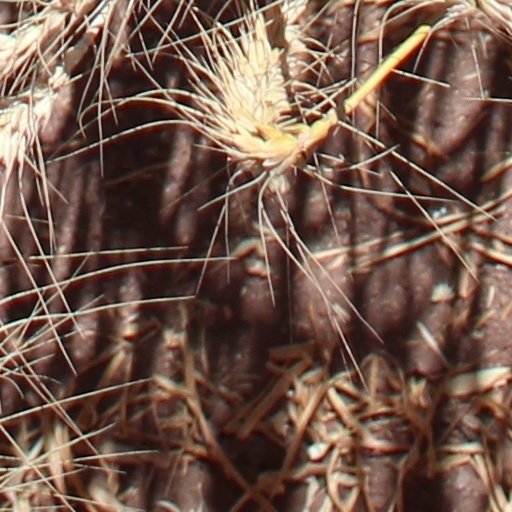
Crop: wheat